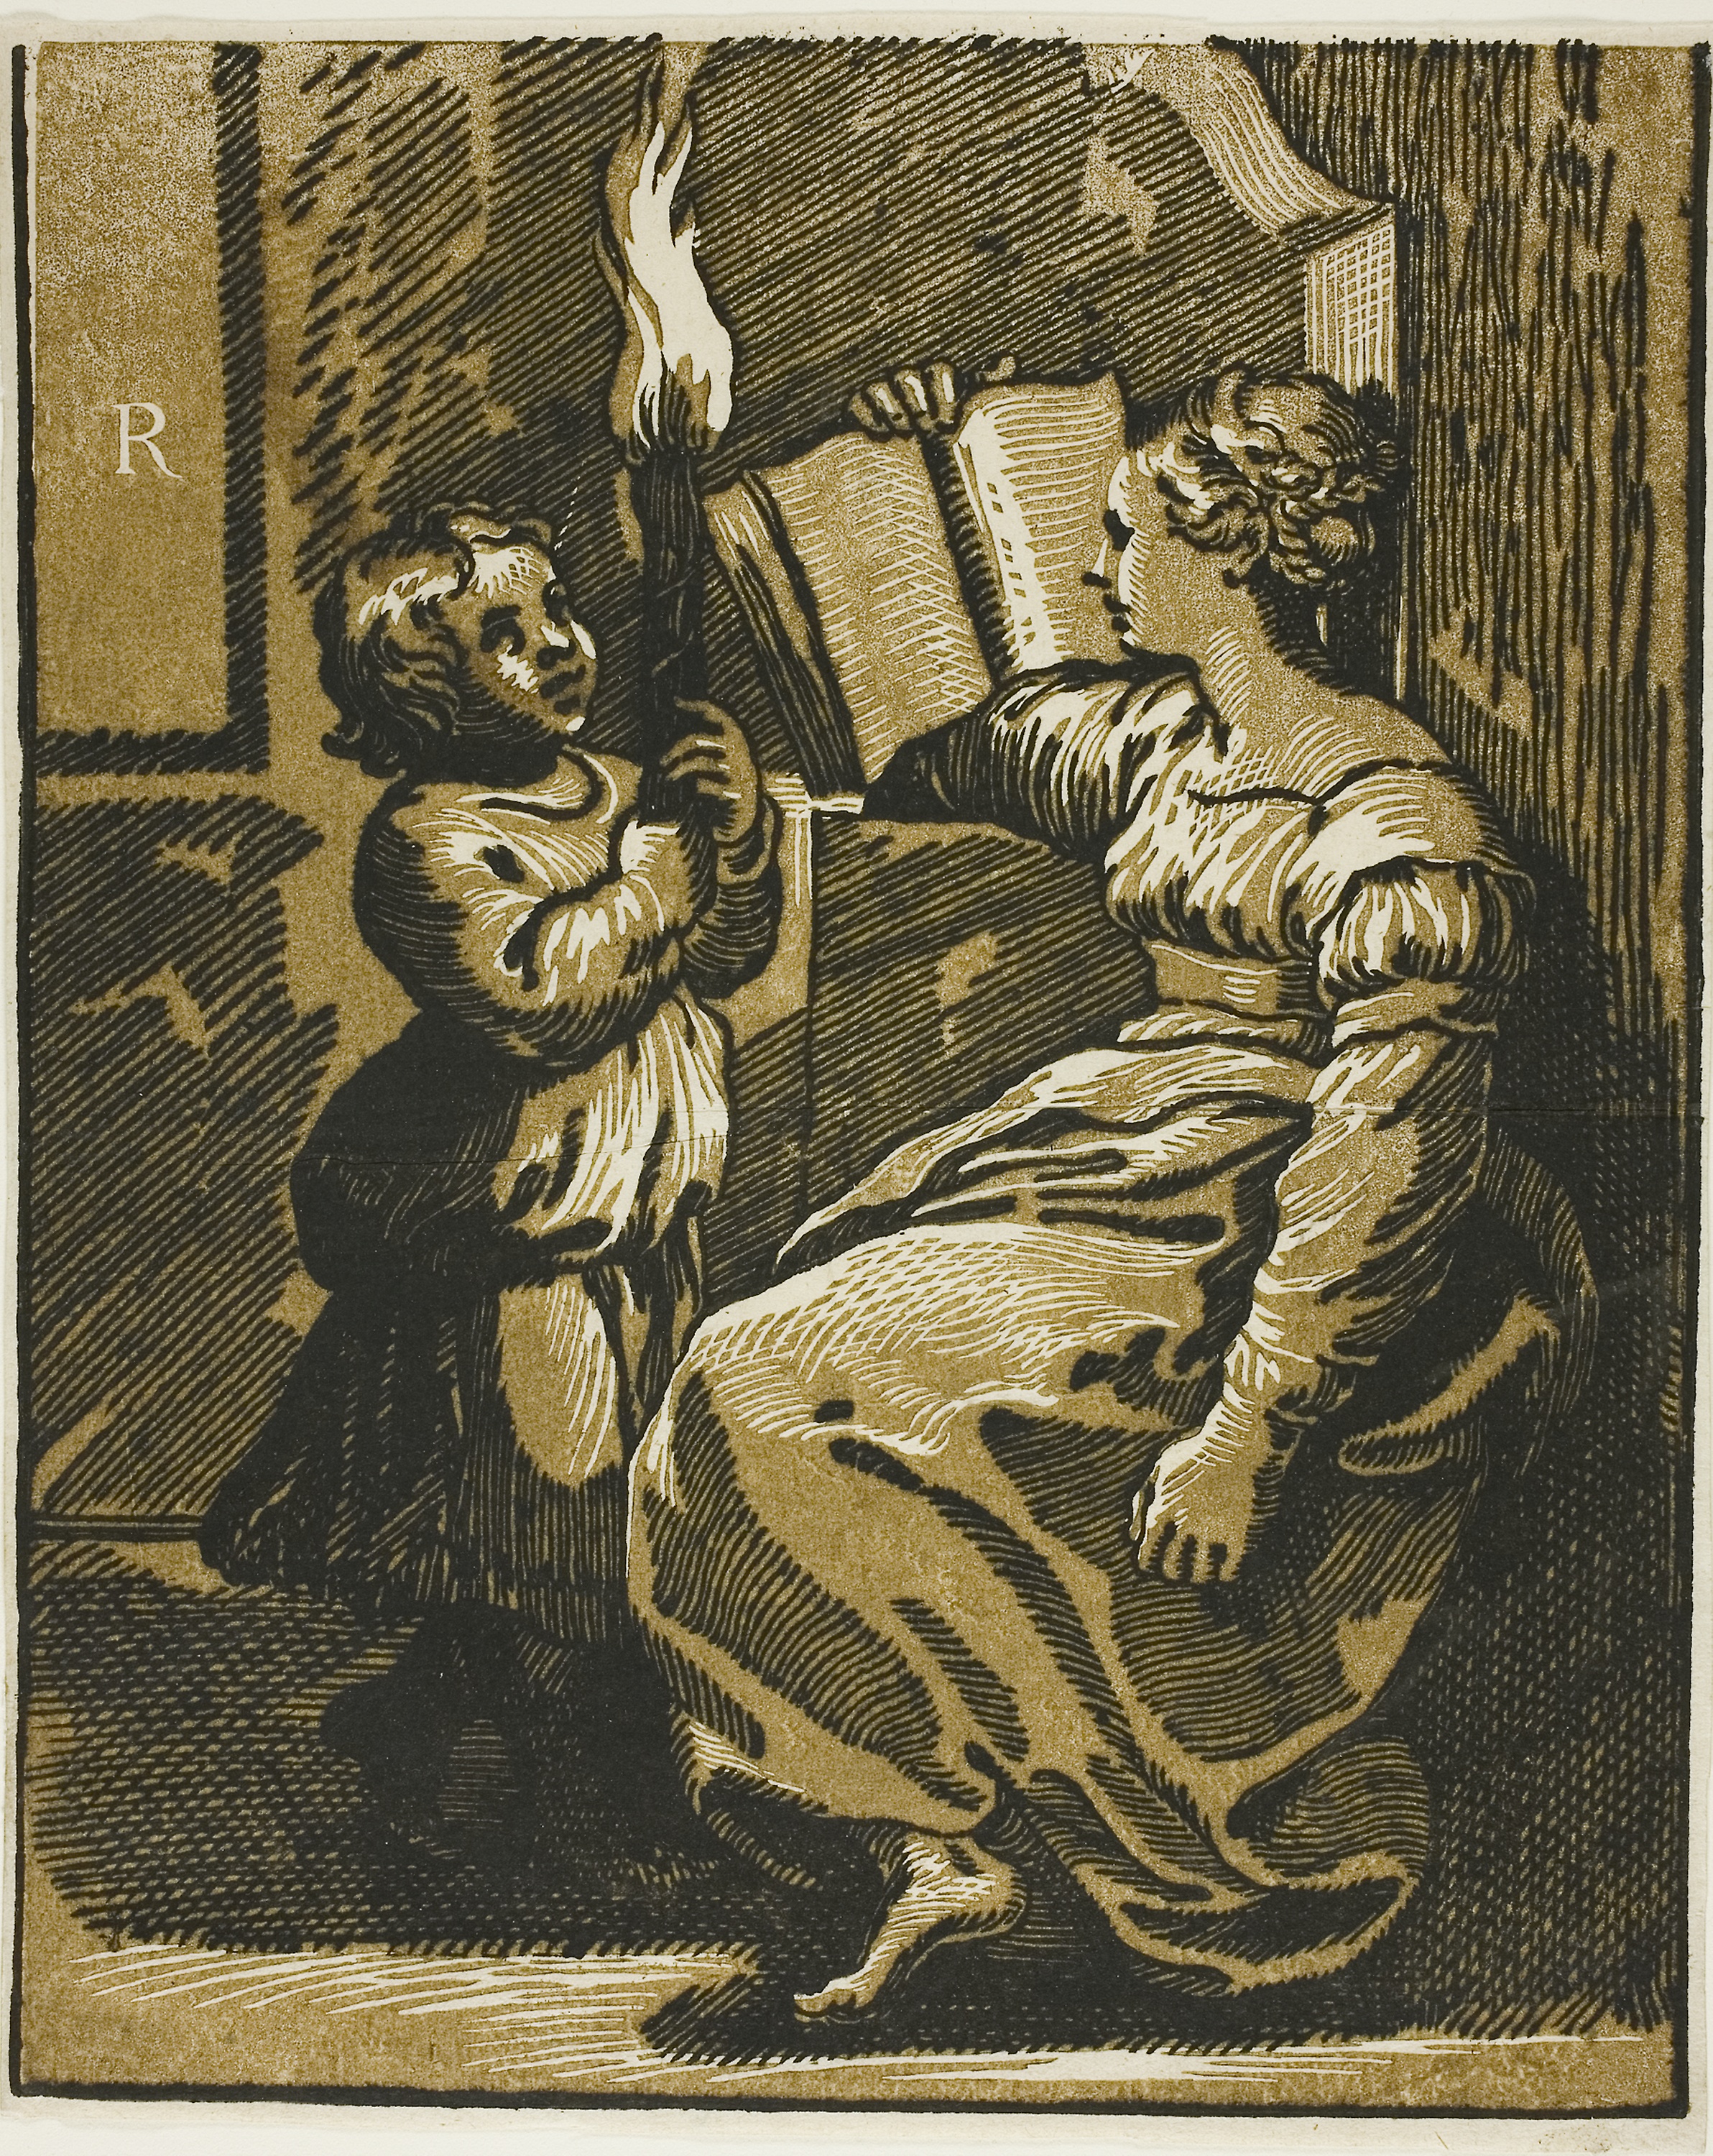
mammal, art, history, human behavior, printmaking, illustration